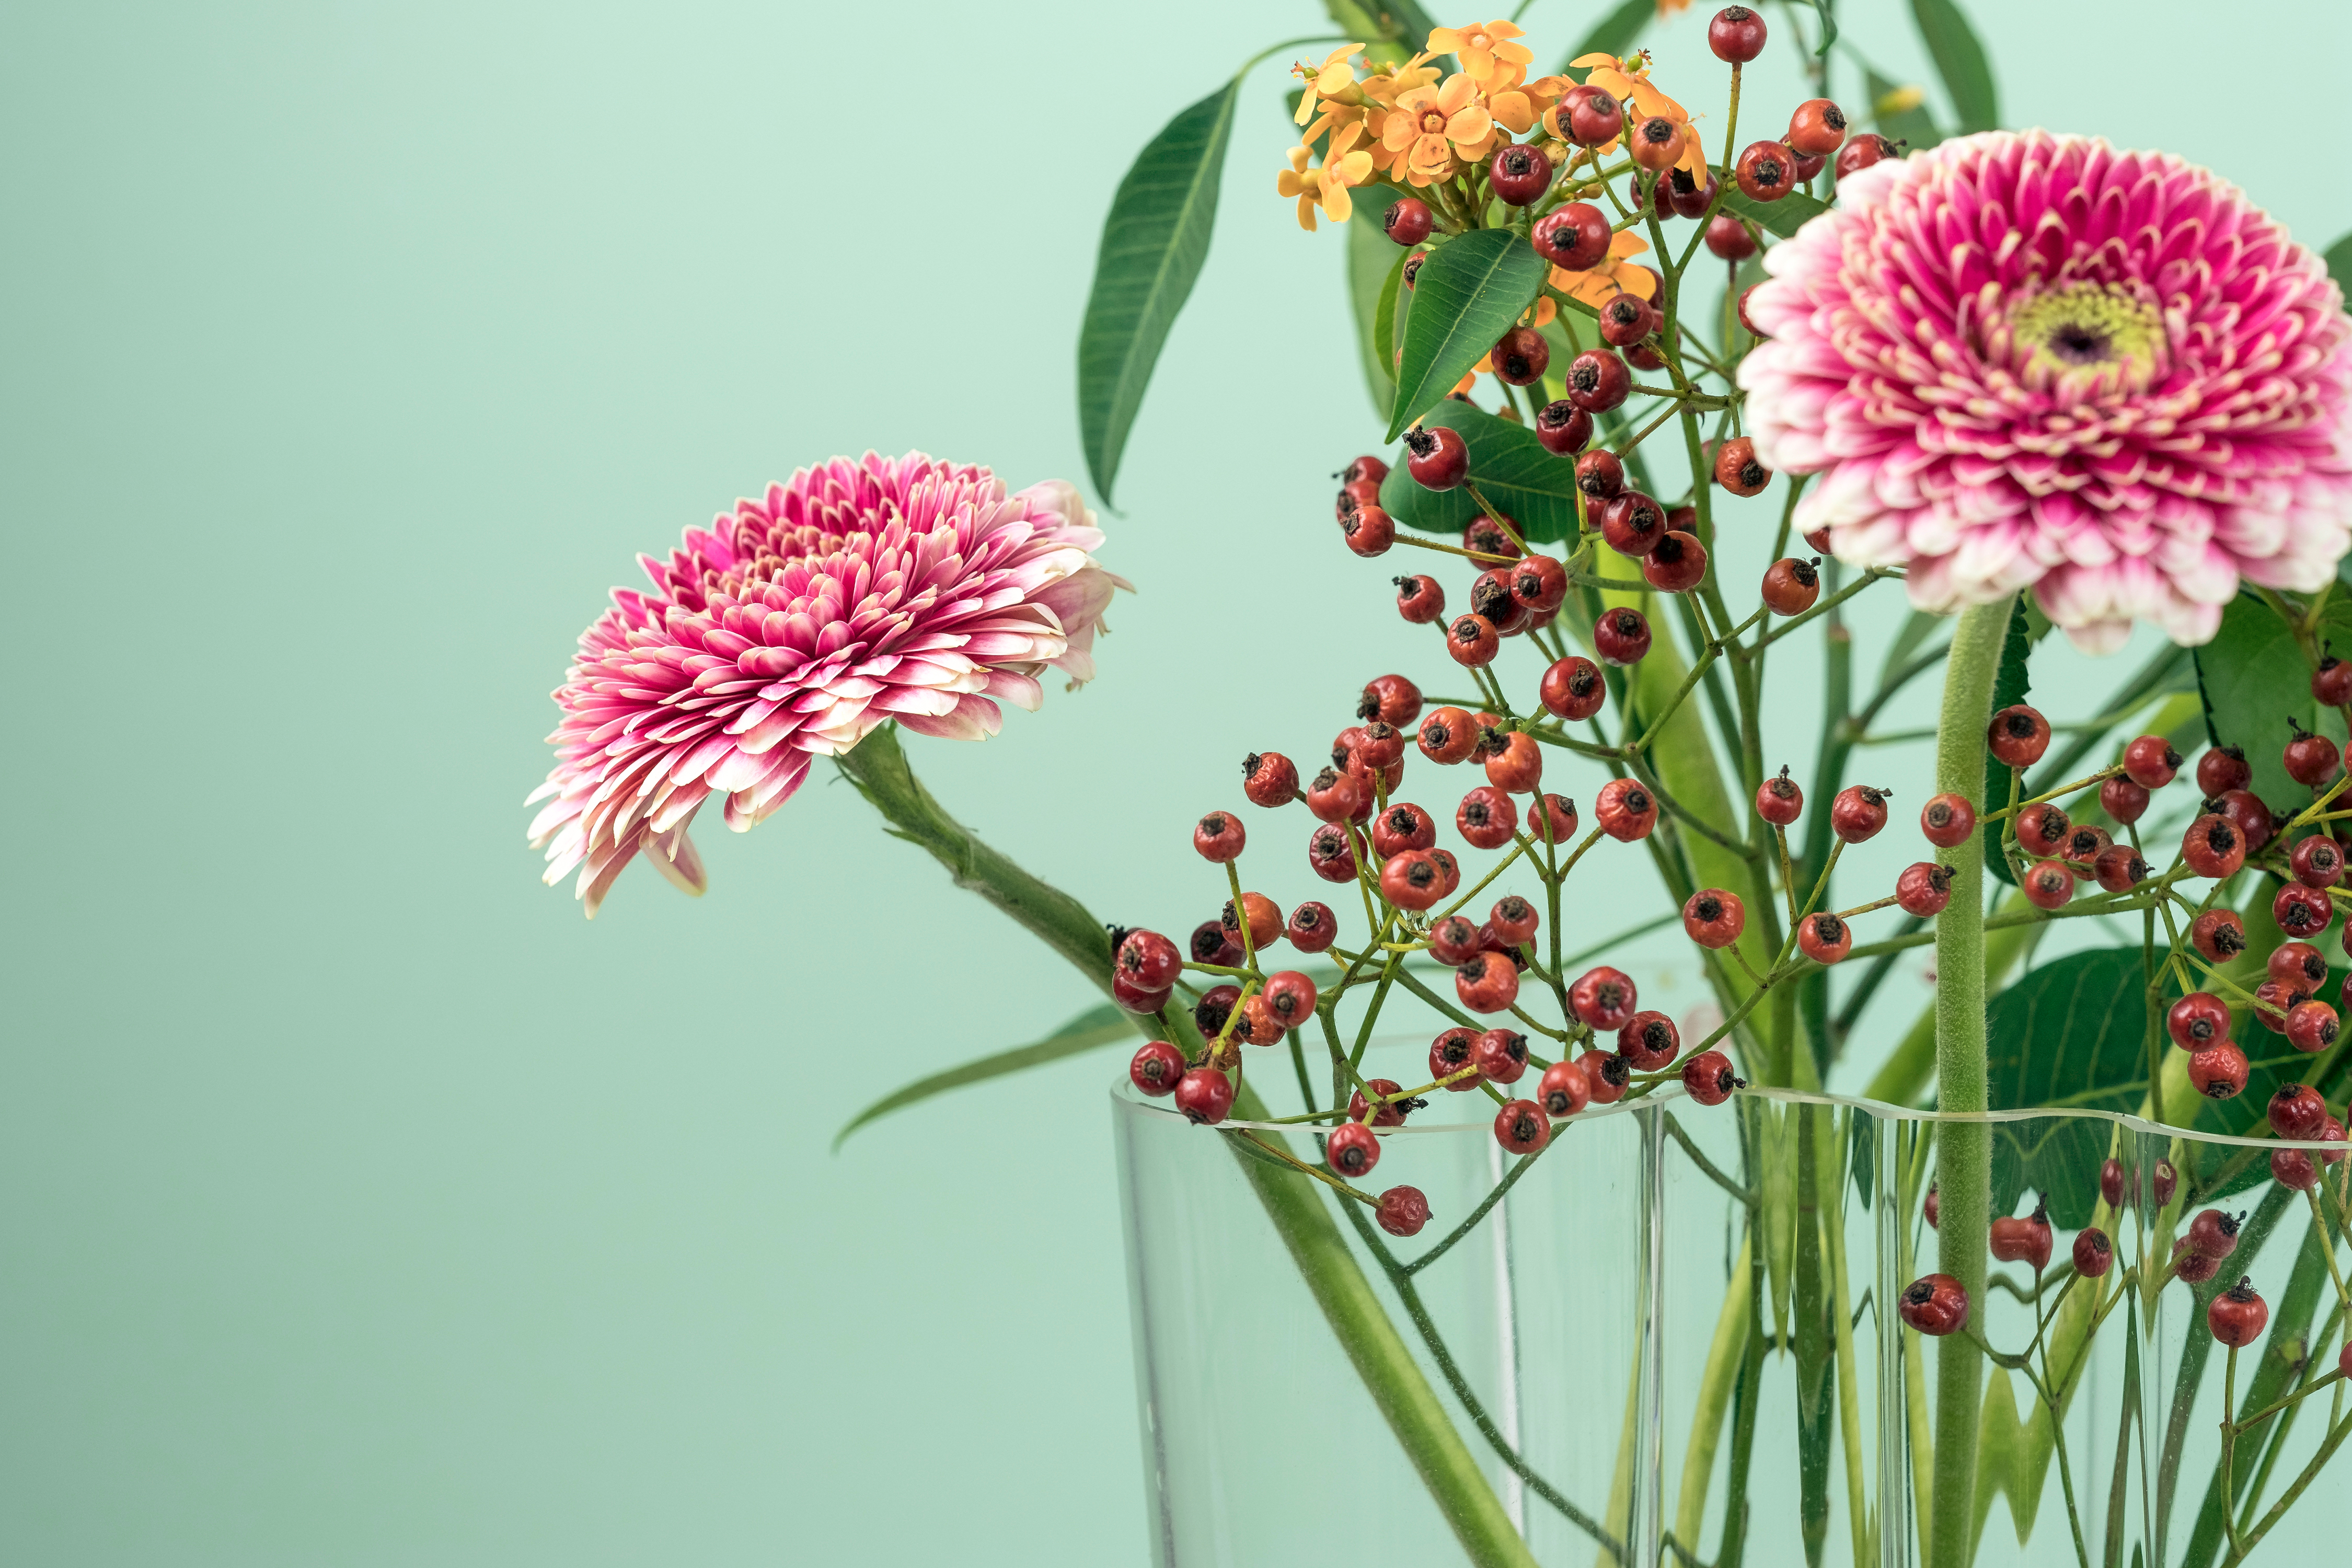
branch, blossom, plant, flower, petal, vase, herb, produce, botany, blooming, pink, flora, wildflower, floristry, macro photography, flowering plant, daisy family, flower bouquet, floral design, land plant, flower arranging